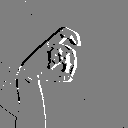
ASL letter: x